Béla I of Hungary

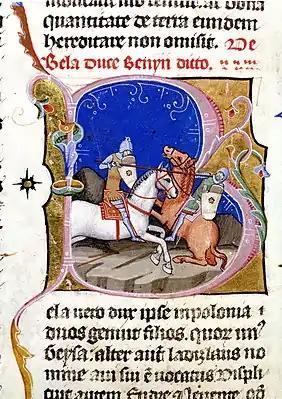
Béla's legendary duel with the Pomeranian leader in Poland ("Chronicon Pictum", 1358)

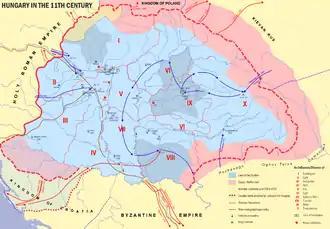
Kingdom of Hungary and the "ducatus" in the 11th century

King Mieszko II died in 1034; his son and heir Casimir was forced to leave Poland. A period of anarchy followed, which lasted at least until 1039 when Casimir returned. According to Kristó and Makk, Béla was staying in Poland during this period; he may even have administered the kingdom in the name of his absent brother-in-law. On the other hand, the Polish historian Manteuffel writes that Béla and his two brothers, in contrast with the unanimous report of the Hungarian chronicles, arrived in Poland only with Casimir, after 1039. It is beyond doubt that Levente and Andrew departed from Poland in about 1038, becauseaccording to the "Illuminated Chronicle"they did not want to "live the life of hangers-on in the Duke of Poland's court, regarded only as Béla's brothers".